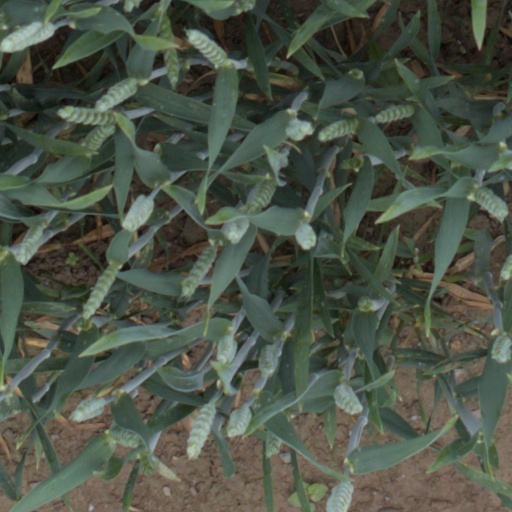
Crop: wheat